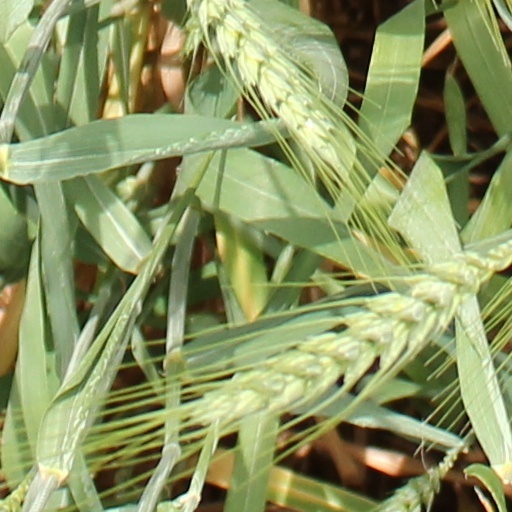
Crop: wheat